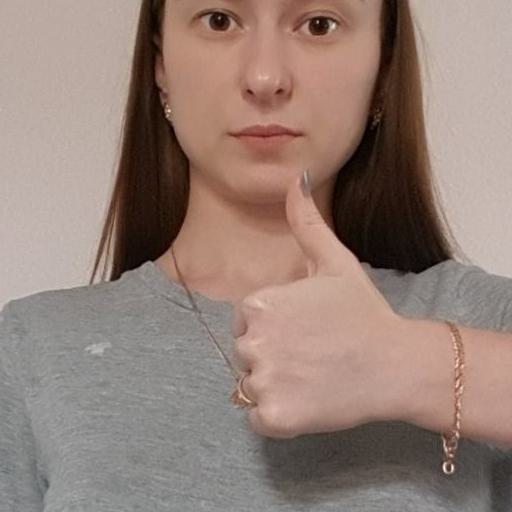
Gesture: like